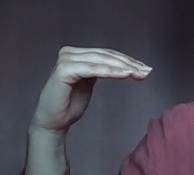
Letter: haa